Simon Gribelin

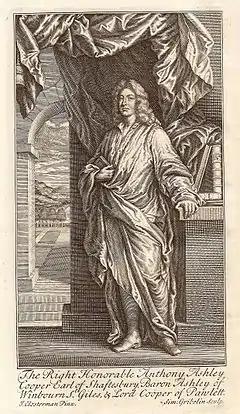
"Anthony Ashley-Cooper, 3rd Earl of Shaftesbury" by Simon Gribelin, from "Characteristicks of Men, Manners, Opinions, Times" 5th edition, 1732

Gribelin was born at Blois in 1661, and appears to have been a son of Jacob Gribelin, an engraver, who died at Paris in 1676. After being trained in the art of engraving in Paris, he came to England about 1680. Gribelin had a son who was an engraver, and went as a draughtsman to Turkey in the service of George Hay, 8th Earl of Kinnoull.